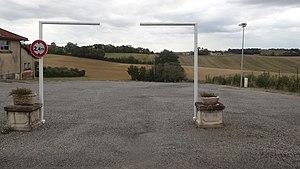
Parking à Saint-Caprais dans le Gers.
Saint-Caprais est une commune française située dans le département du Gers en région Occitanie.